William P. Bidelman

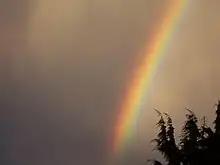
Though the colors of a star's spectrum appear similar to a rainbow, a rainbow emits no light. Information about elements present at a star's surface, and many other features are found within the spectrum of a star.

Bidelman served in the U.S. Army's Ballistic Research Laboratory at Aberdeen Proving Ground for over 2 years during World War II. He attended the 1942 American Astronomical Society's annual meeting despite a small assembly due to gasoline rationing during World War II.